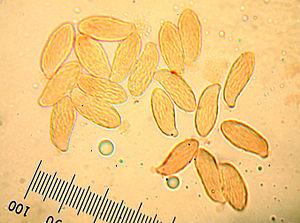
Ramaria botrytis, la Clavaire chou-fleur, est une espèce de champignons comestibles de la famille des Gomphaceae. C'est l'espèce type du genre Ramaria. La partie aérienne, pouvant mesurer 15 cm de diamètre et 20 cm de hauteur, ressemble à du corail. Son pied massif porte des branches denses, divisées au sommet en plusieurs petits rameaux, d'abord blanchâtres, mais devenant chamois ou bruns en vieillissant, avec des pointes roses à rougeâtres. La chair est épaisse et blanche. Les spores, jaunâtres, montrent des stries longitudinales caractéristiques. De forme elliptique, elles mesurent environ 13,8 sur 4,7 micromètres.